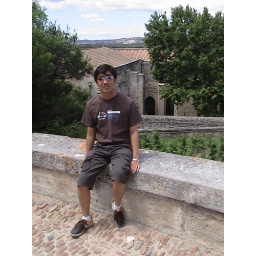
sitting , posing my eyes hiden by glasses